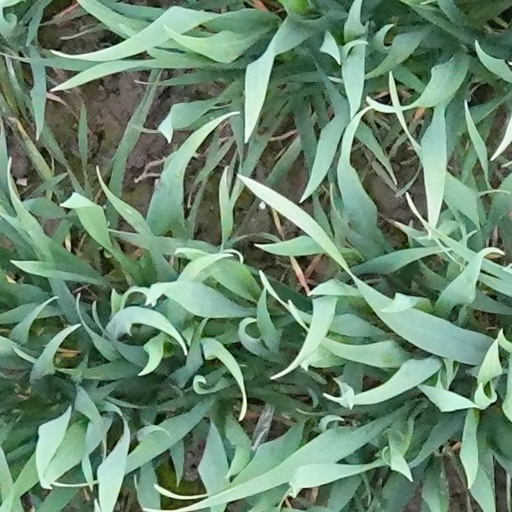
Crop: wheat